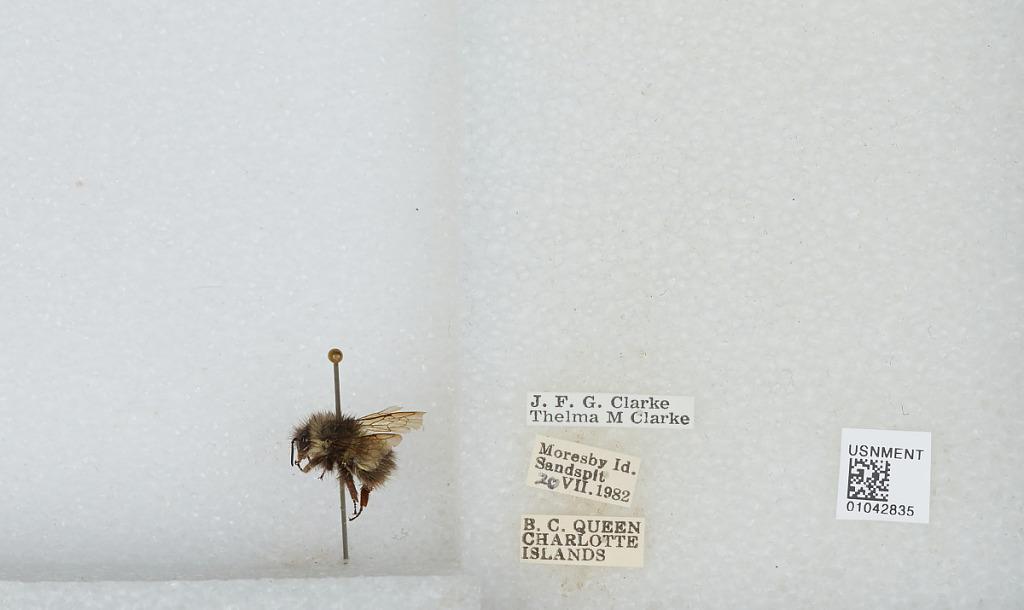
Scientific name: Bombus sp.
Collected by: J. Clarke & T. Clarke
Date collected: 1982-7-20
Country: Canada
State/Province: British Columbia
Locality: Moresby Island, Sandspit, Queen Charlotte Islands
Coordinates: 48.6994, -123.299